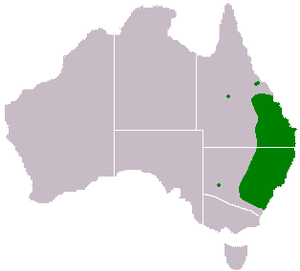
Acacia penninervis est une espèce de mimosa de la famille des Fabaceae selon la classification phylogénétique. Il est originaire de l'est de l'Australie et de Nouvelle-Zélande.